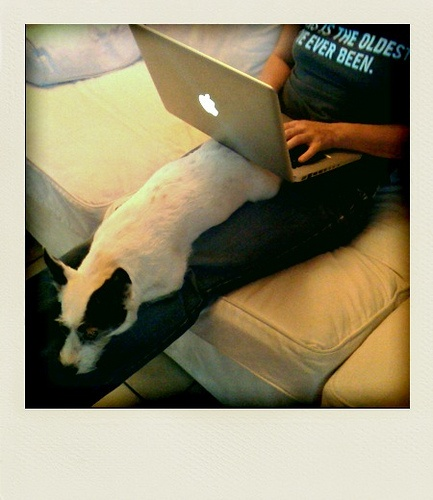
a dog stretched out laying on a persons legs under a laptop
A person sits on a couch using a laptop with a dog on her lap, underneath the computer
A person on their computer with pet in lap.
there is a dog sitting on a lap under a laptop
A woman sitting on a couch, typing on a laptop, dog in her lap.